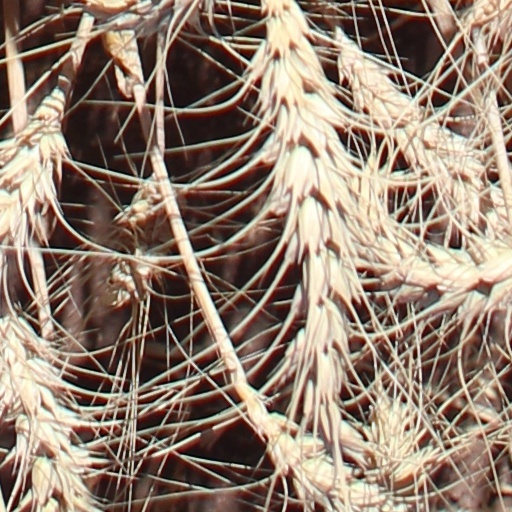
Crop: wheat